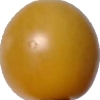
Label: tomato_cherry_yellow